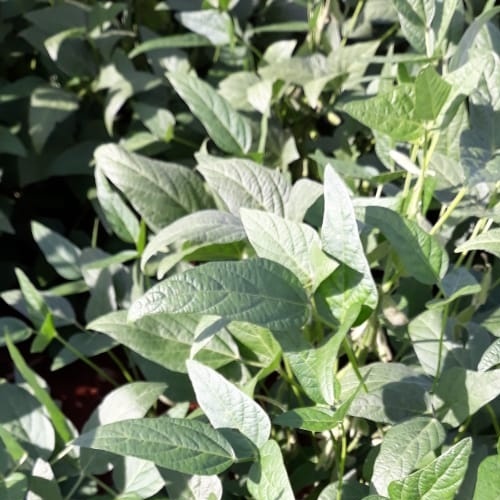
Label: Healthy